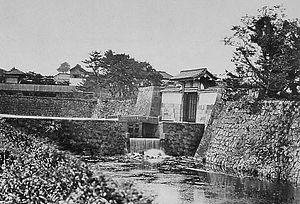
Le château d’Edo, également appelé « château de Chiyoda », est un château sur terrain plat construit en 1457 par Ōta Dōkan. Il fait aujourd'hui partie du palais impérial de Tokyo et se trouve dans l’arrondissement spécial de Chiyoda, à Tokyo, ville alors désignée sous le nom d'Edo, dans le district de Toshima, dans la province de Musashi. C’est ici que Tokugawa Ieyasu a établi le shogunat Tokugawa. C'était la résidence du shogun et l'emplacement du shogunat, et il servit également de capitale militaire pendant la période Edo de l'histoire japonaise. Après la démission du shogun Tokugawa Yoshinobu et la restauration de Meiji, il devint le palais impérial de Tokyo. Quelques douves, murs et remparts du château original subsistent encore de nos jours. Cependant, les terrains étaient bien plus étendus pendant la période Edo, avec la gare de Tokyo et la section Marunouchi de la ville situées à l’intérieur de la limite qu’est le fossé le plus extérieur. Il comprend également le parc Kitanomaru, le Nippon Budokan et d’autres monuments environnants.